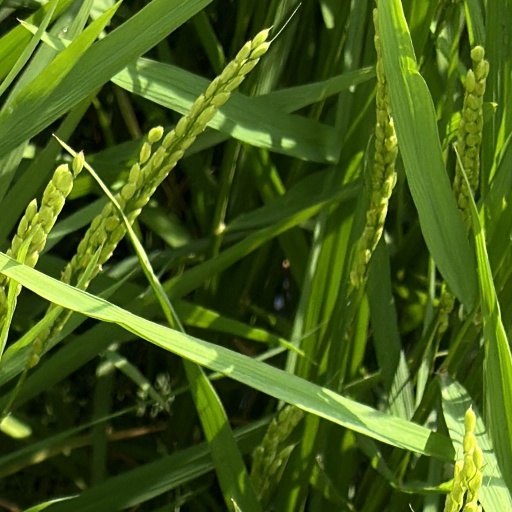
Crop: rice